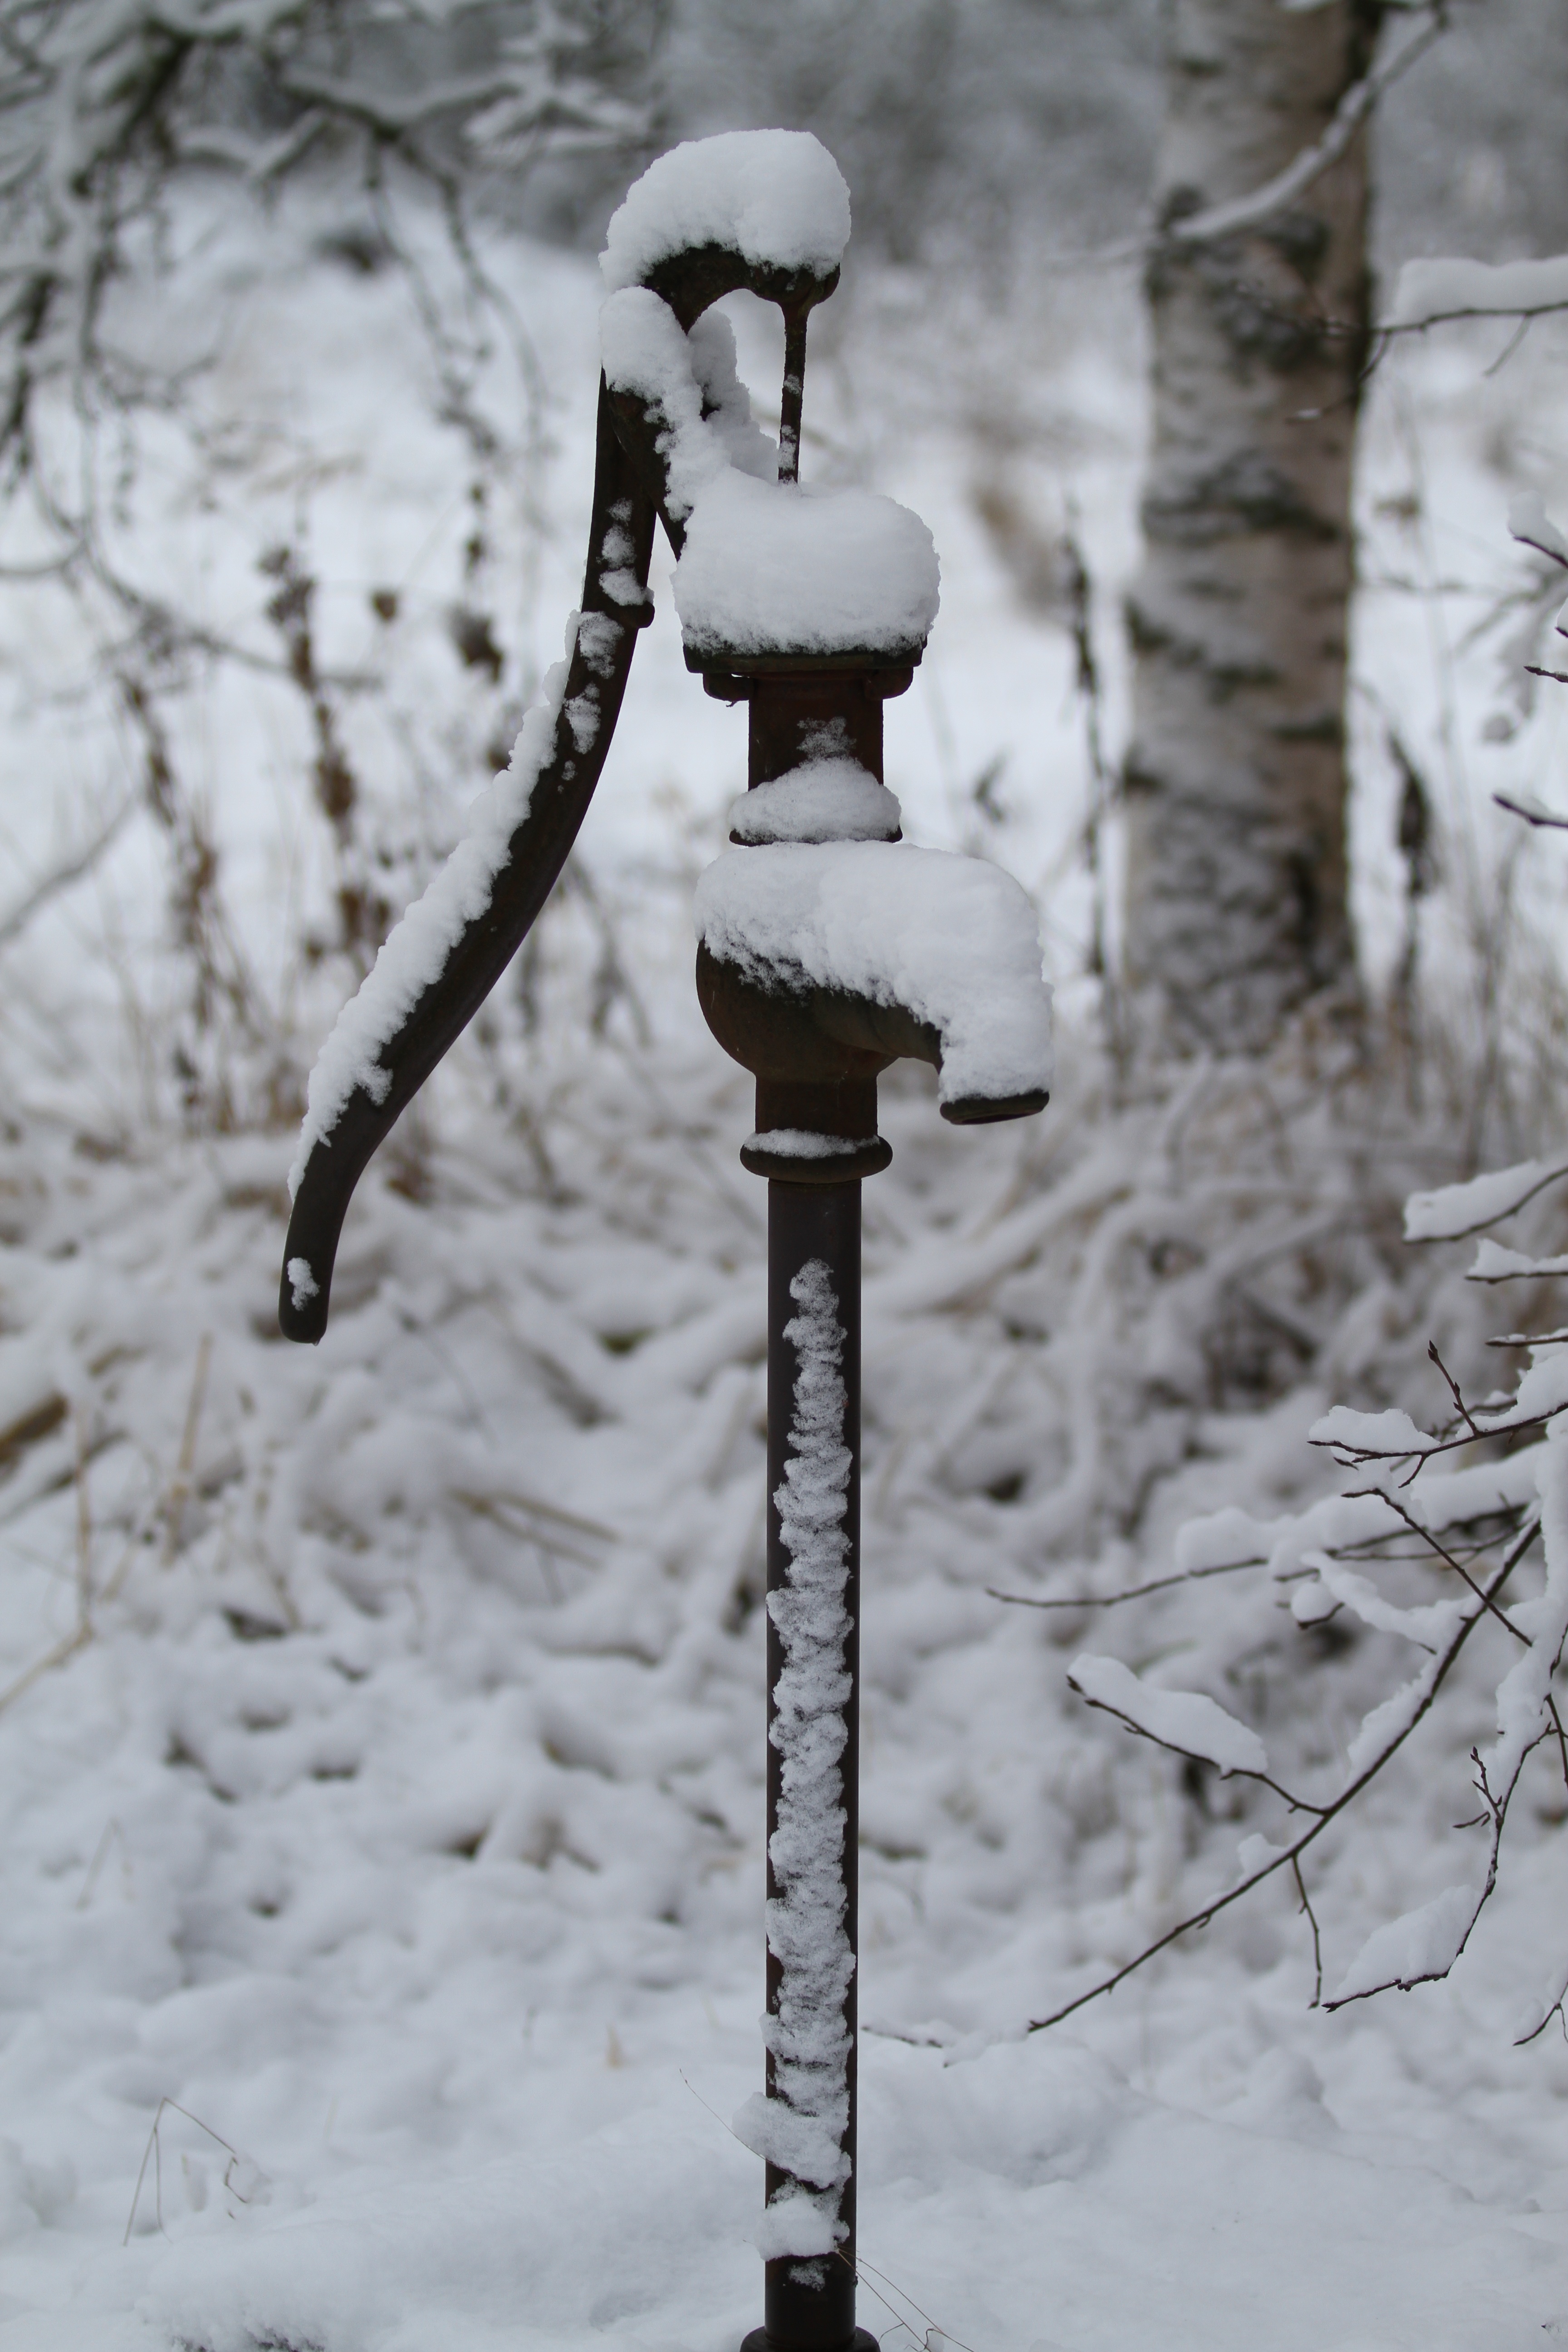
tree, branch, snow, winter, black and white, white, frost, ice, spring, cottage, weather, monochrome, season, well, freezing, crank, boondocks, monochrome photography